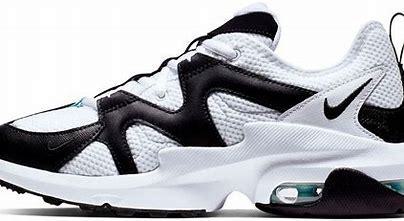
Brand: Nike
Model: Air Max Graviton